Actin

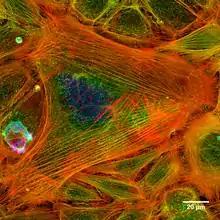
A merged stack of confocal images showing actin filaments within a cell. The image has been colour coded in the z axis to show in a 2D image which heights filaments can be found at within cells.

Actin's cytoskeleton is key to the processes of endocytosis, cytokinesis, determination of cell polarity and morphogenesis in yeasts. In addition to relying on actin, these processes involve 20 or 30 associated proteins, which all have a high degree of evolutionary conservation, along with many signalling molecules. Together these elements allow a spatially and temporally modulated assembly that defines a cell's response to both internal and external stimuli.